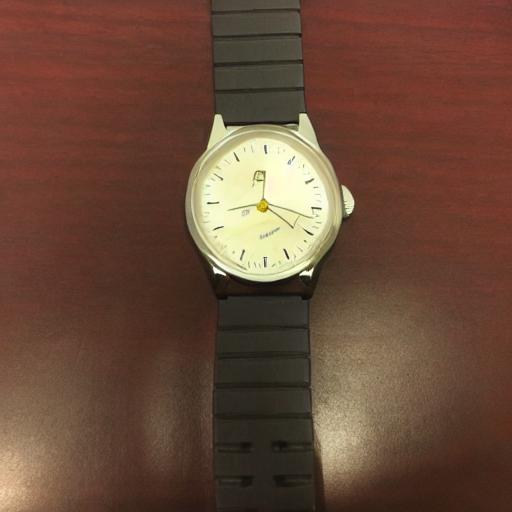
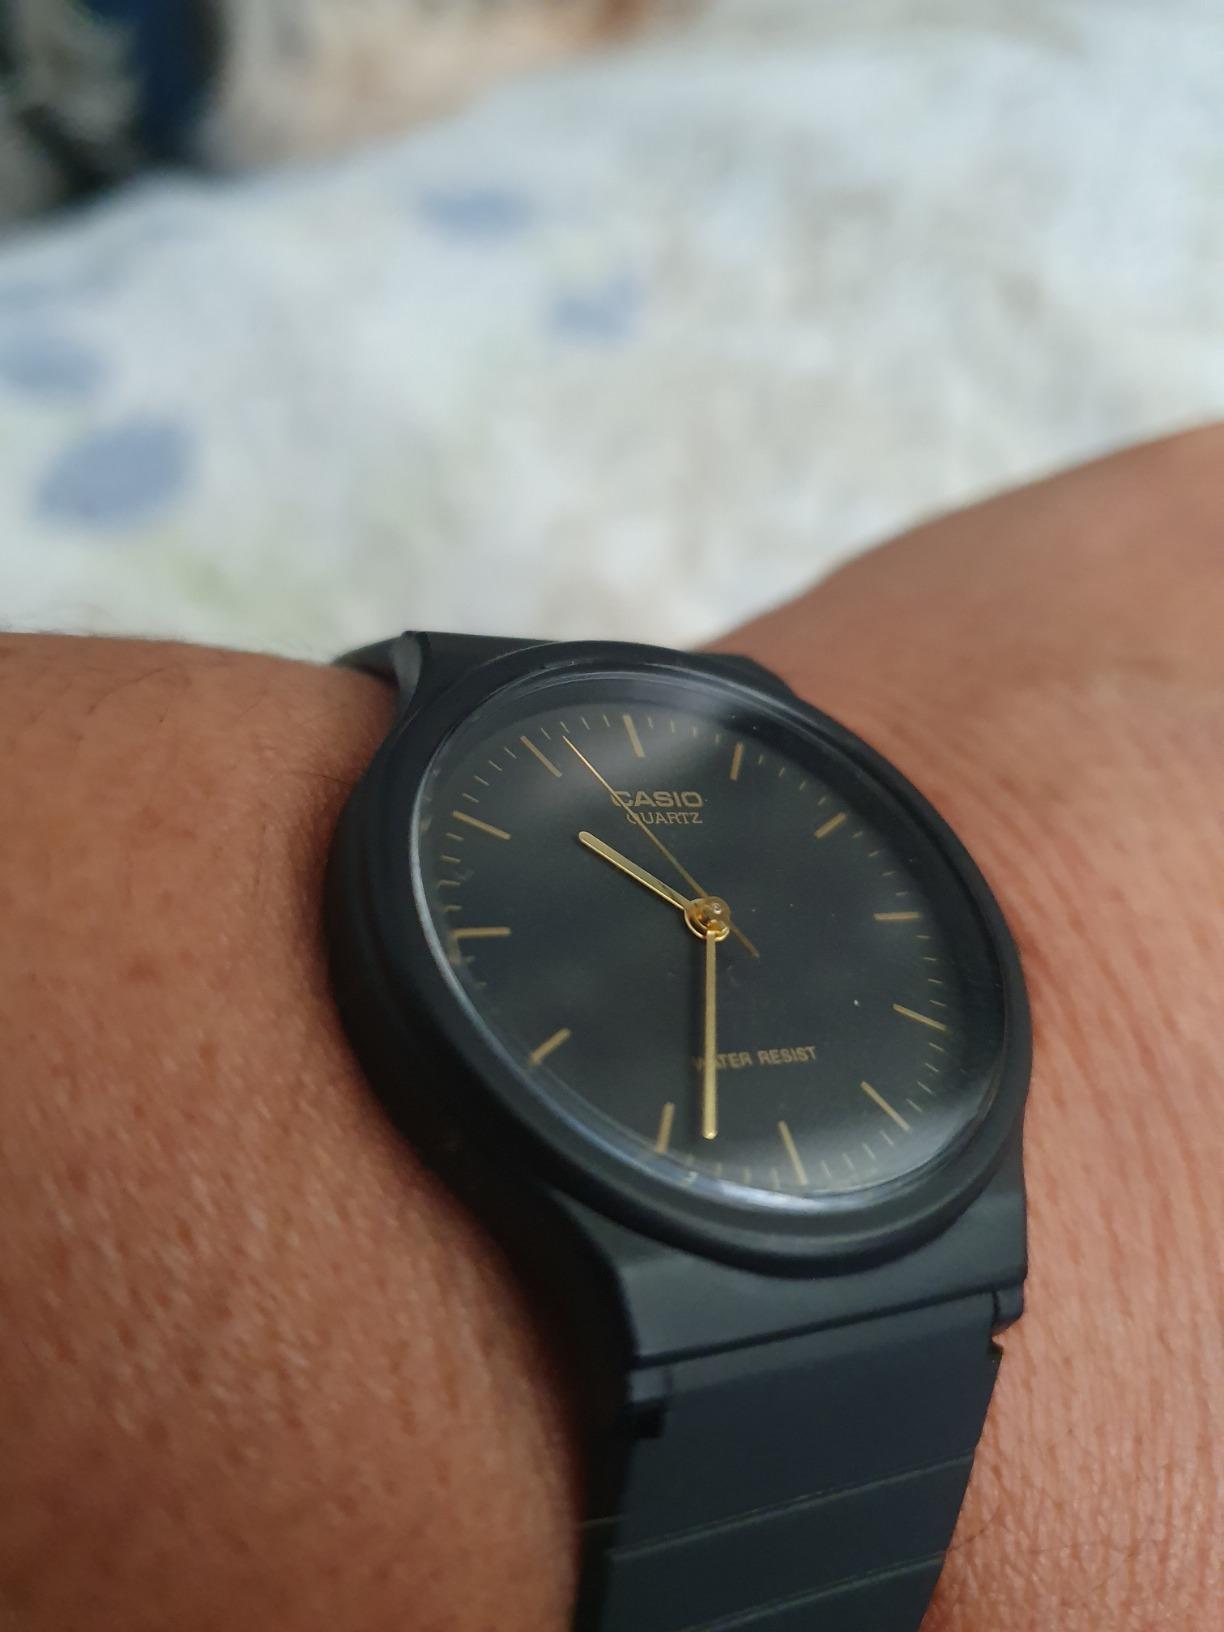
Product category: accessories_watch
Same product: no